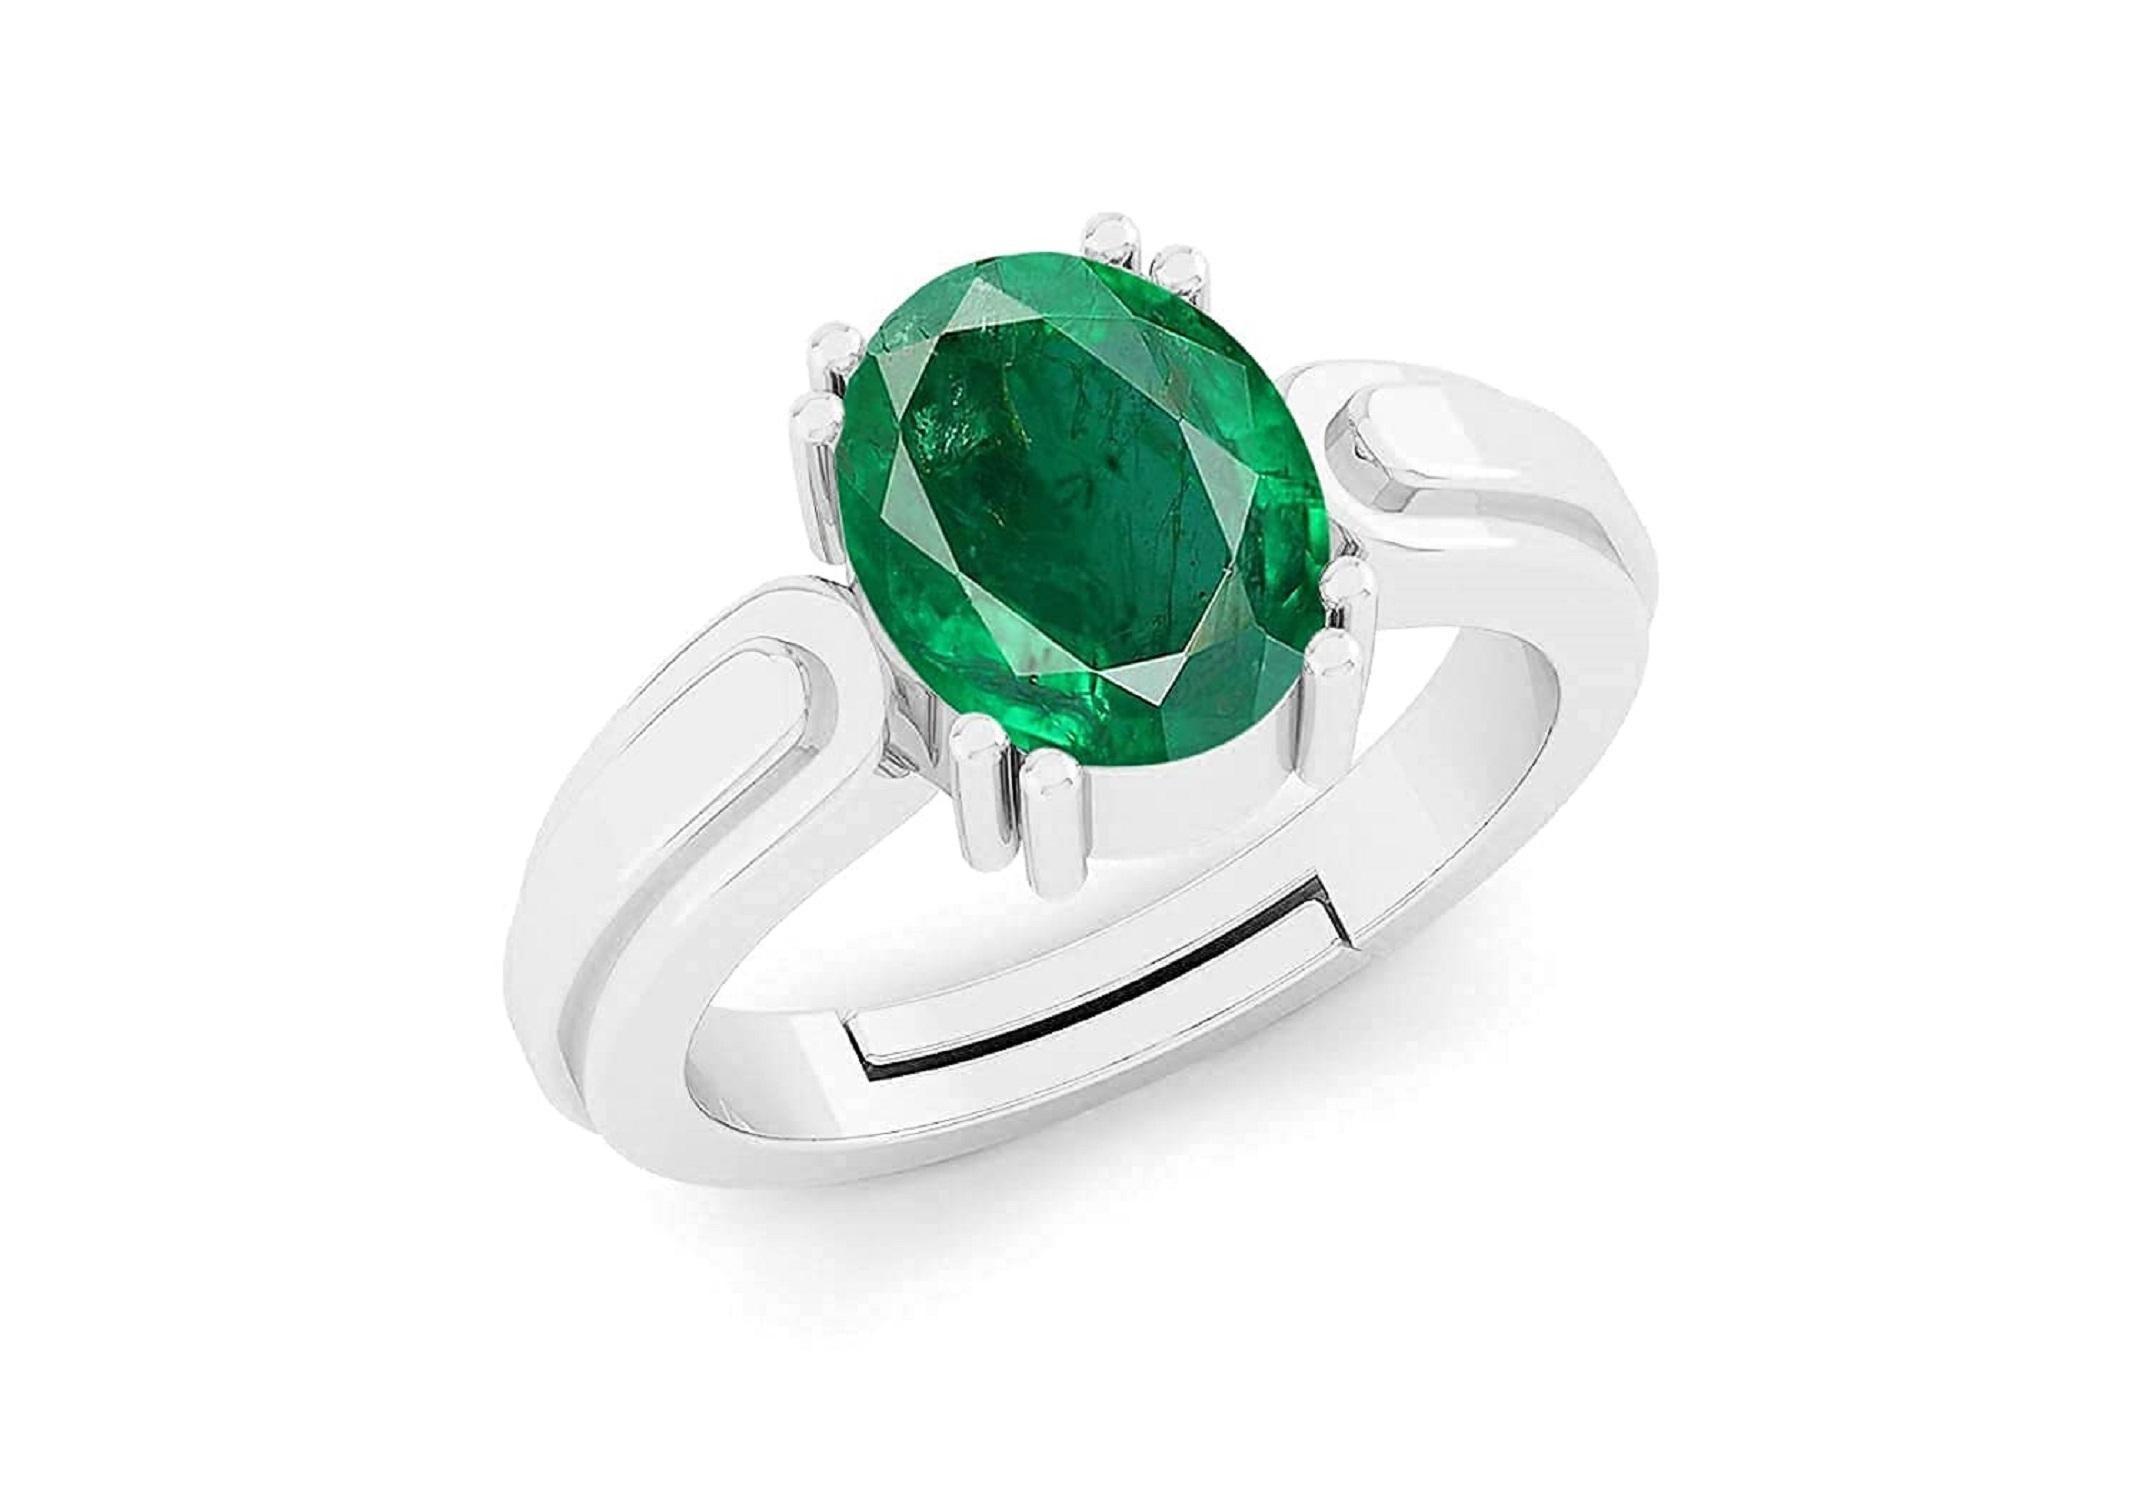
SIDHI SHREE gems Certified Natural AA++ Quality 10.25 Carat Zambian Emerald Panna 925 Sterling Silver Adjustable Ring for Women's and Men's
Type: Traditional Jewellery
Brand: SIDHI SHREE
Price: Rs. 460
gems Certified Natural AA++ Quality 10.25 Carat Zambian Emerald Panna 925 Sterling Silver Adjustable Ring for Women's and Men's
Features: Handcrafted Quality: Each moti mala is handcrafted by skilled artisans, ensuring attention to detail and quality craftsmanship that stands the test of time.,Perfect Gift: Whether for a loved one or yourself, the moti mala makes a perfect gift for birthdays, anniversaries, weddings, or any other special occasion, conveying love, appreciation, and admiration.